Rebound exercise

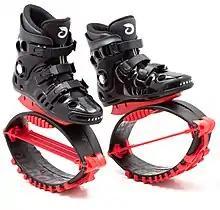
A pair of jumpers

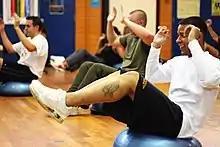
Bosu ball

Rebound exercise (or “rebounding”) is a type of elastically leveraged low-impact exercise usually performed on a device known as a "rebounder"—sometimes called a "mini-trampoline" or "fitness trampoline"—which is directly descended from regular sports or athletic trampolines.